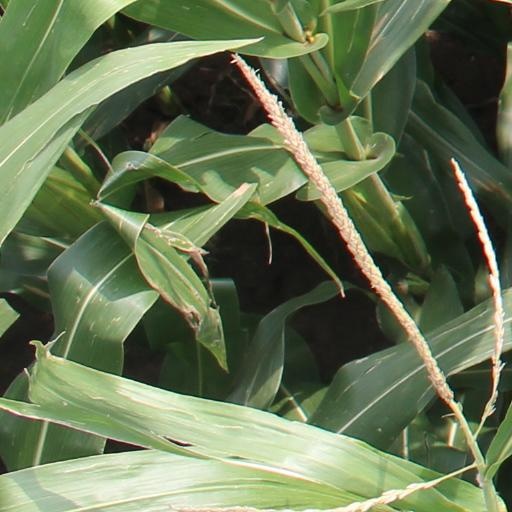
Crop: maize; corn